Bruce Dorminey

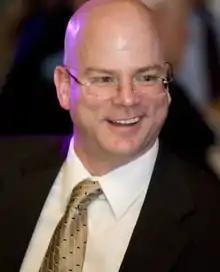
Bruce Dorminey at the 2009 AJOYA dinner in Paris.

Bruce Dorminey (born March 8, 1959) is an American science journalist and author who primarily covers aerospace, astronomy and astrophysics. He is a regular contributor to Astronomy magazine. Since March 2012, he has written a regular tech column for Forbes.com. He was also a correspondent for Renewable Energy World. He is host of the weekly aerospace and astronomy podcast, The Cosmic Controversy Podcast.